Colyaer Gannet S100

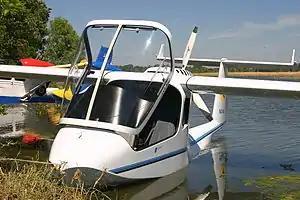

The Colyaer Gannet S100 is a Spanish ultralight flying boat, designed and produced by Colyaer of Portonovo.